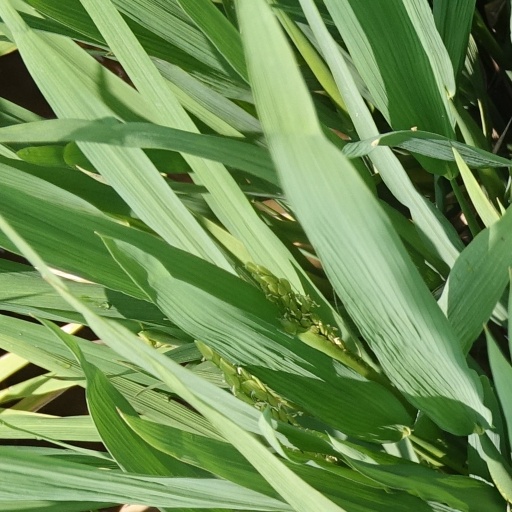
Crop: rice